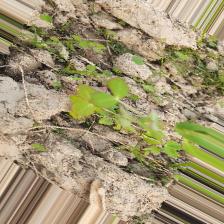
Label: Lentil Rust